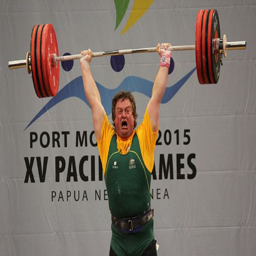
person in action in the over 105kg division